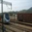
Label: train